Union Chain Bridge

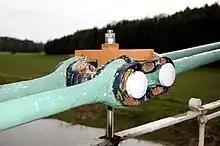
As a safety precaution, some of the 200-year-old chain links have required temporary hangers.

The bridge was closed to motor vehicles for several months during 2007 due to one of the bridge hangers breaking. In December 2008 the bridge was closed to traffic as a result of a landslide.